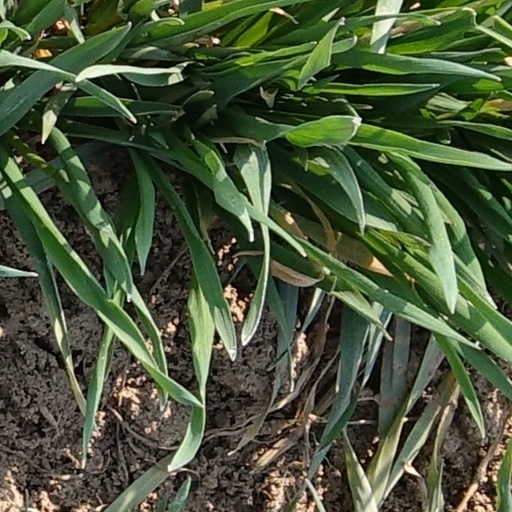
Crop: wheat